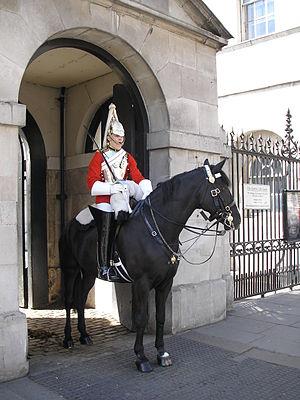
Le Defence Animal Centre est le centre d'entraînement pour animaux des Forces armées britanniques. Installé à Melton Mowbray, dans l'est du Leicestershire, il est aussi le siège du Royal Army Veterinary Corps. Le DAC est actuellement sous la responsabilité du Royal School of Military Engineering.